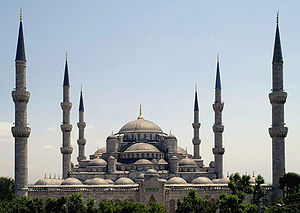
Den Blå Moske
Den Blå Moske
Den Blå Moske er en moske i Sultanahmet-kvarteret i Istanbul. Moskeen, der var færdigbygget i 1616, er tegnet af arkitekten Sedefhar Mehmet Ağa for sultanen Ahmed I. Den har som den eneste moske i Istanbul seks minareter, hvilket på byggetidspunktet var samme antal som på moskeen i Mekka, som dog efterfølgende fik en minaret mere.